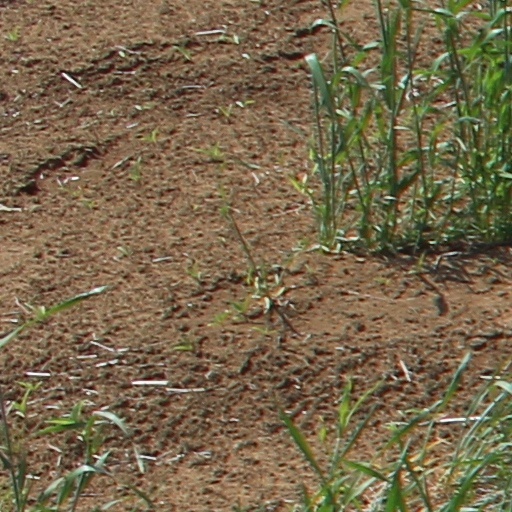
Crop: wheat